Maria Paseka

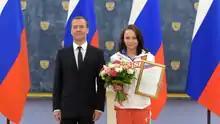
Paseka with former Russian President Dmitry Medvedev in 2015

Originally Paseka was not chosen to compete in the 2015 European Artistic Gymnastics Championships held in Montpellier, France. However, due to the injuries of Alla Sosnitskaya, Paseka was decided to be the last minute replacement for her. Paseka arrived in Montpellier after the podium training, so she started the competition without it. Nevertheless, she qualified with 14.416, the fourth highest score, into the vault final, competing a Cheng vault with a difficulty score of 6.4 as her first vault and an Amanar with a 6.3 difficulty score as her second vault. She also gained a score which would have allowed her to enter the uneven bars final (14.233); however, she gave up her place due to the two per country rule. In the vault final held on 18 April, Paseka won the gold medal with a score 15.250. This was her first European vault medal. With the victory, she defeated the defending 2-time European vault champion Giulia Steingruber.